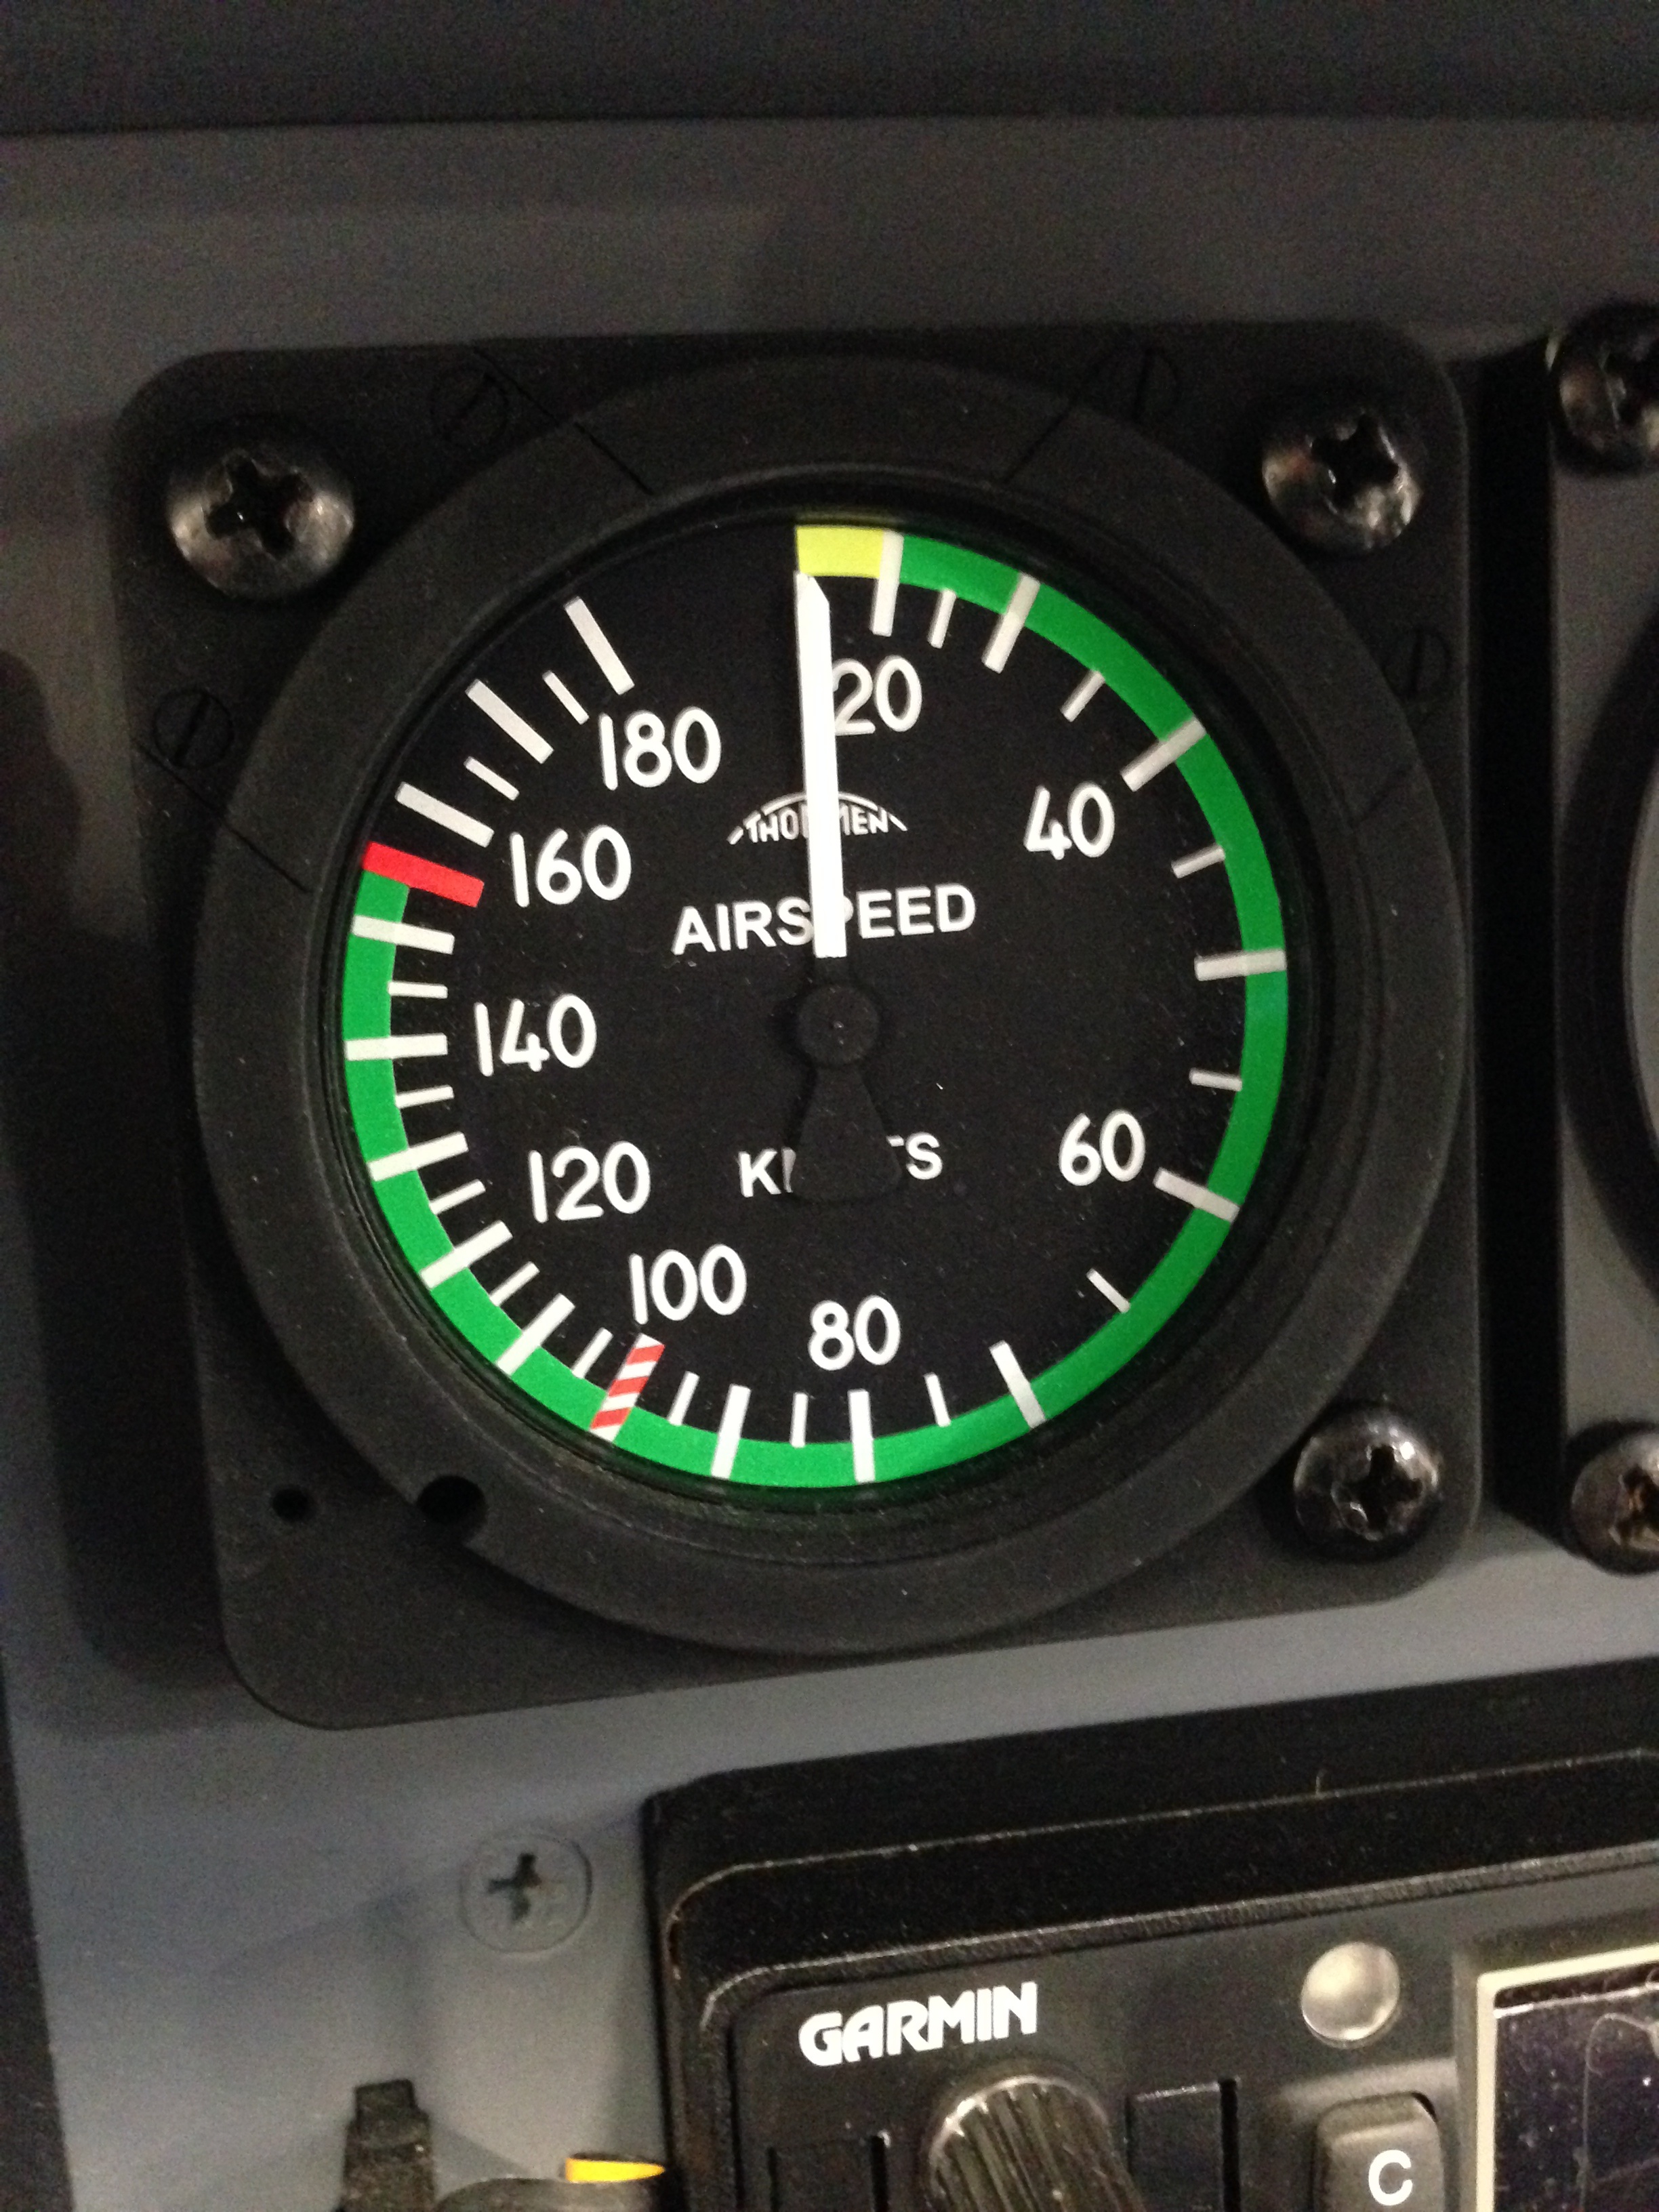
technology, wheel, air, flying, aircraft, transport, vehicle, aviation, flight, gauge, steering wheel, helicopter, speedometer, tachometer, odometer, chopper, measuring instrument